László Lakner

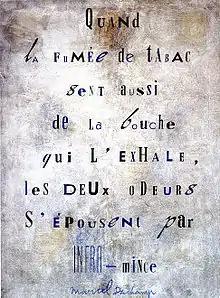
László Lakner, "Marcel Duchamp", 1975-1976, oil on canvas, 190 × 140 cm, State Museums of Berlin, National Gallery Berlin

In 1979, Prof. Paul Vogt, the director of the Museum Folkwang, initiated the appointment of László Lakner as a lecturer of painting at the Essen University of Applied Sciences. He also lectured in the Department of Art History at the Free University of Berlin between 1979 and 1980. In 1982 he was finally appointed to the University of Essen (now the University of Duisburg-Essen), where he taught as a professor of experimental design until his retirement in 2001. In these 19 years he worked in Berlin and in his studio in Essen, which he left after 2002 to settle permanently in the Charlottenburg district of Berlin. Lakner's professorship for experimental design, later occupied by Jörg Eberhard, required a multidisciplinary expertise, as he supervised students from both the University of Essen and the current Folkwang University of the Arts. His students from this period include, among others, the cabaret artist and photographer Dieter Nuhr, painters Dirk Hupe, Jürgen Paas, Eberhard Ross, photographer and stage designer Johannes Gramm, Günter Sponheuer and Frank Piasta